Nafi's Father

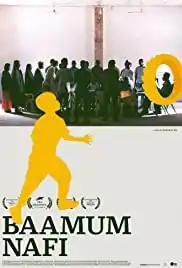
Film poster

Nafi's Father is a 2019 Senegalese drama film directed by Mamadou Dia. It was selected as the Senegalese entry for the Best International Feature Film at the 93rd Academy Awards, but it was not nominated.